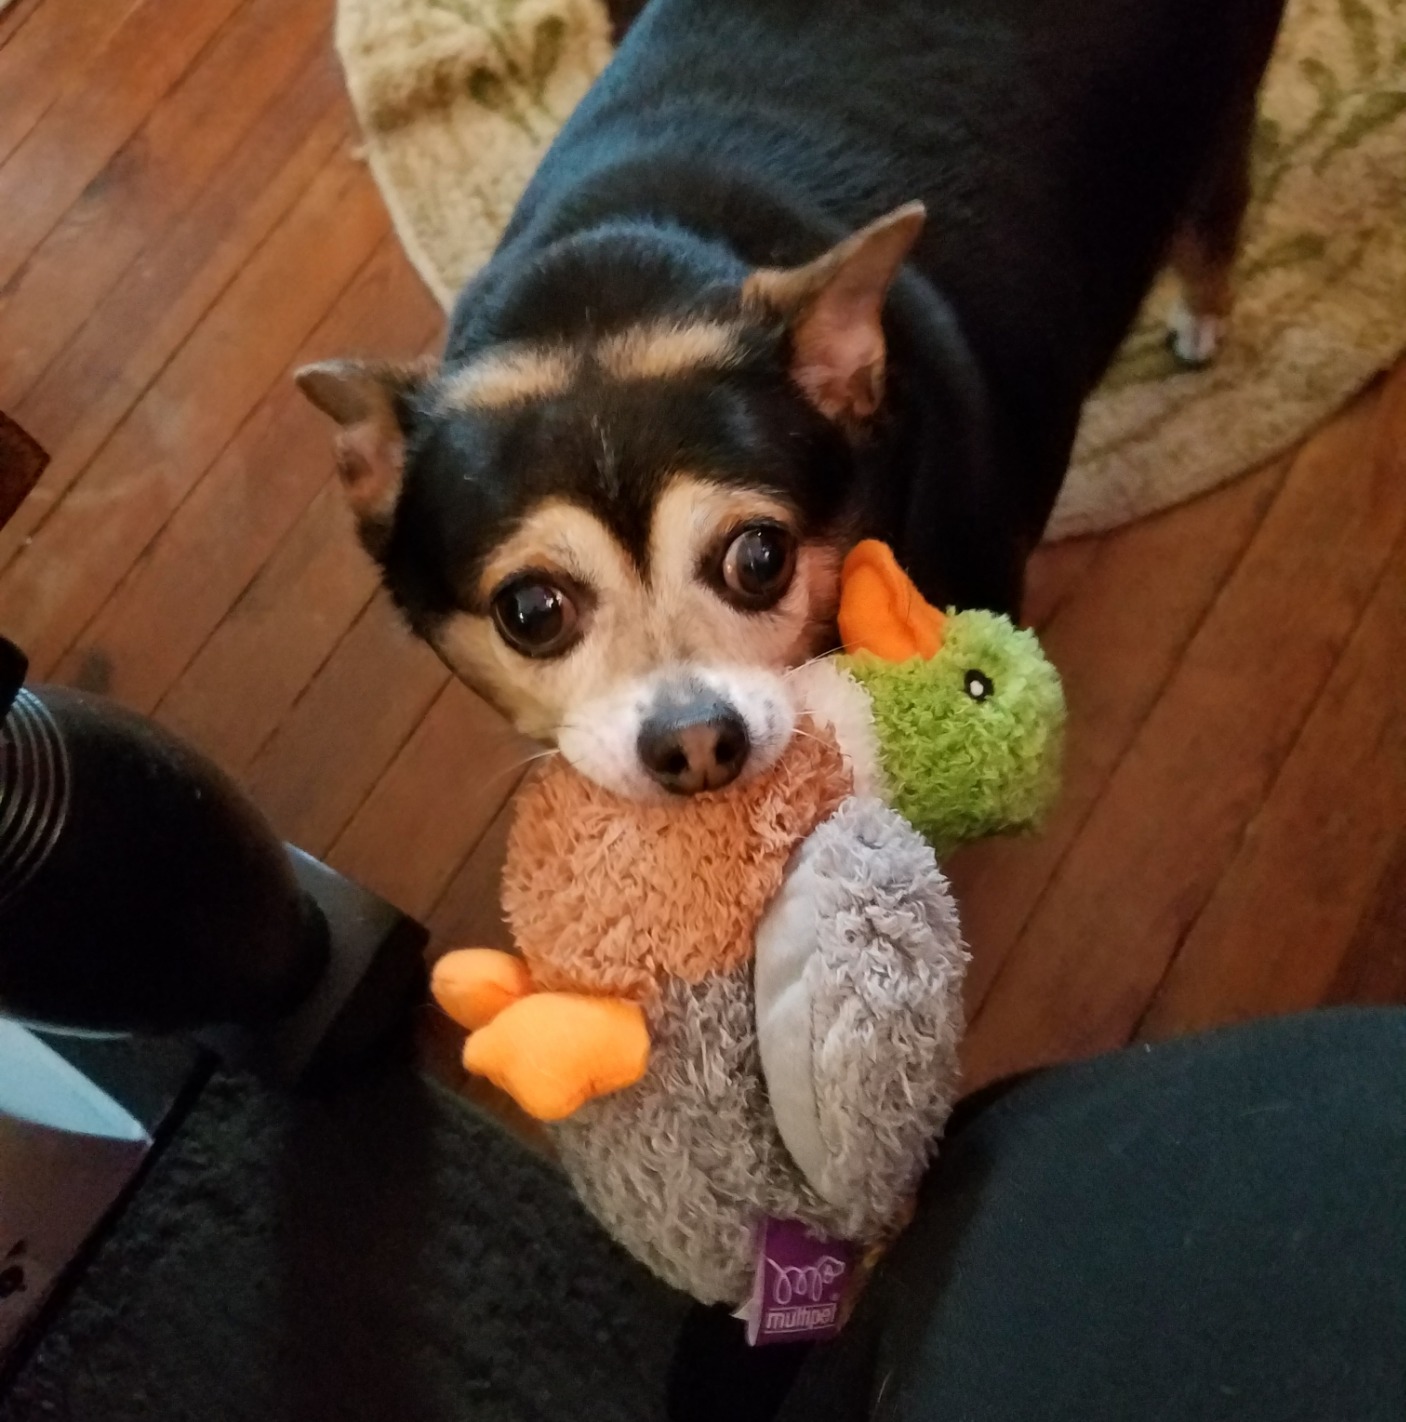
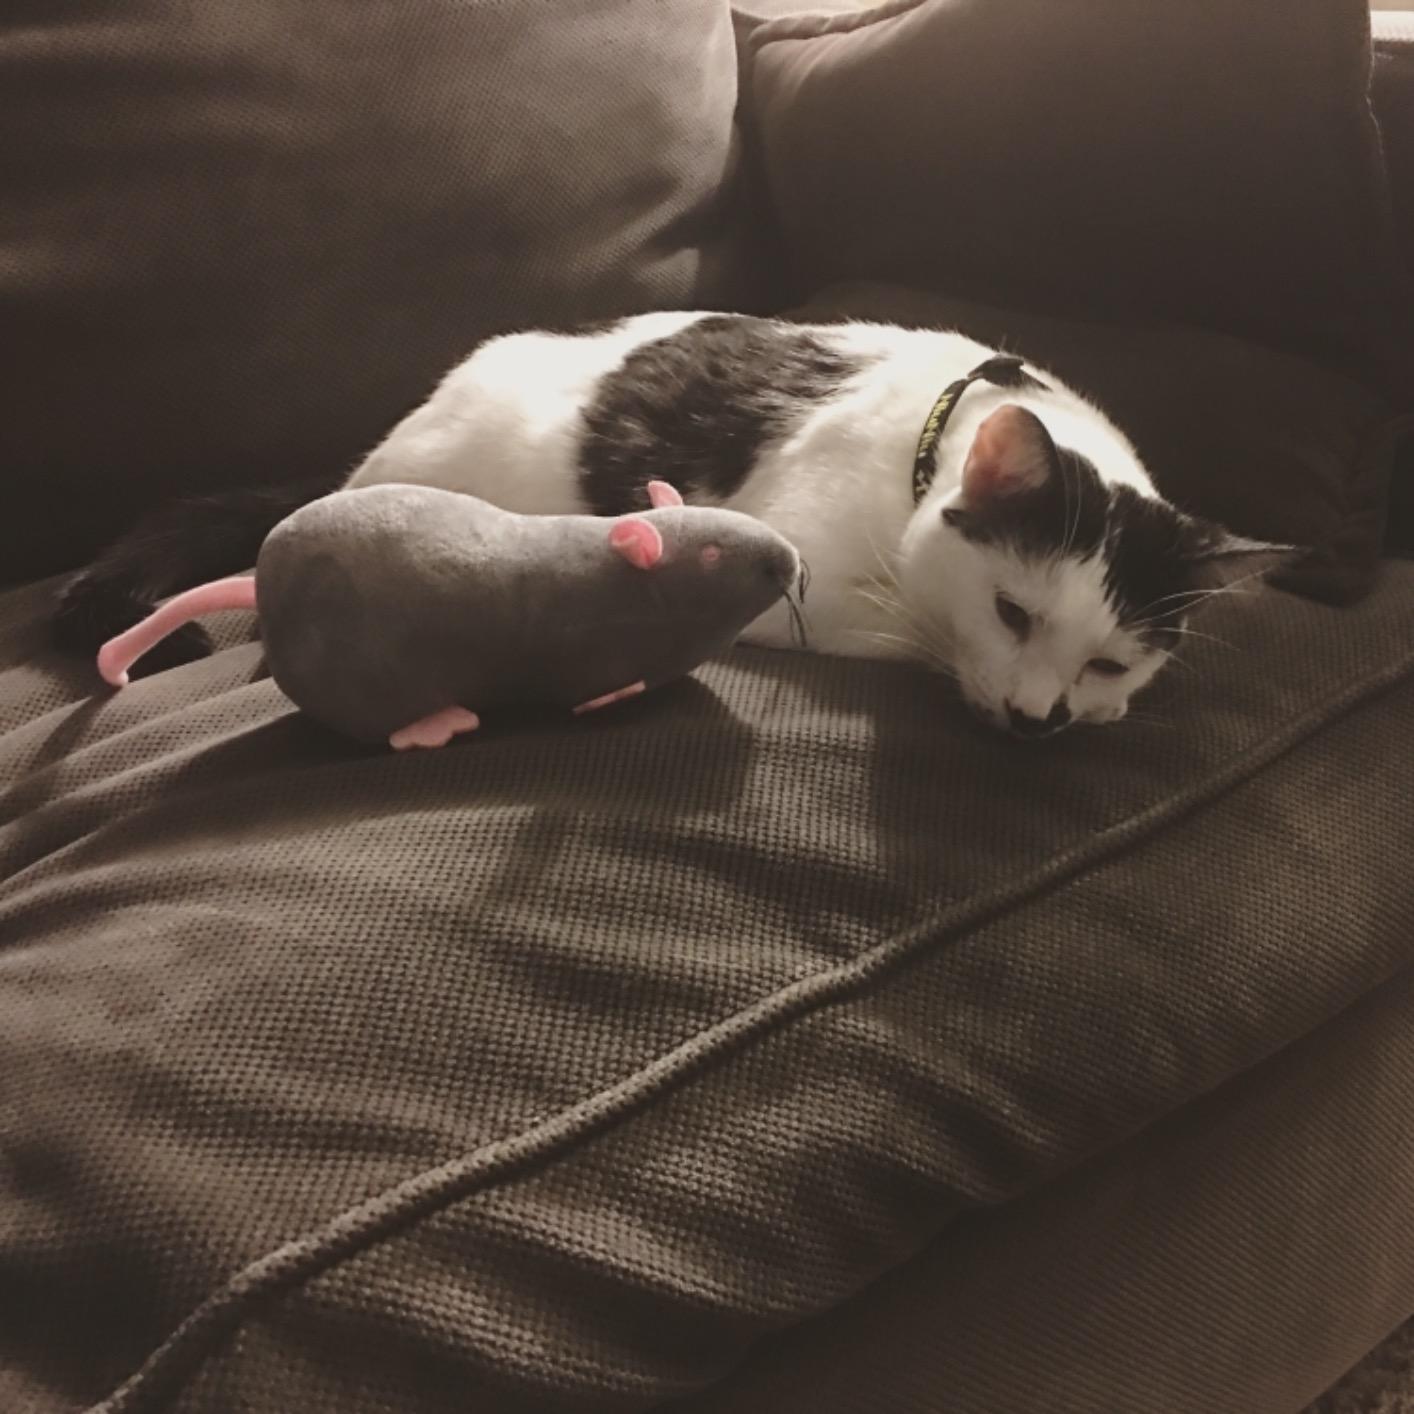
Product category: items_toy
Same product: no